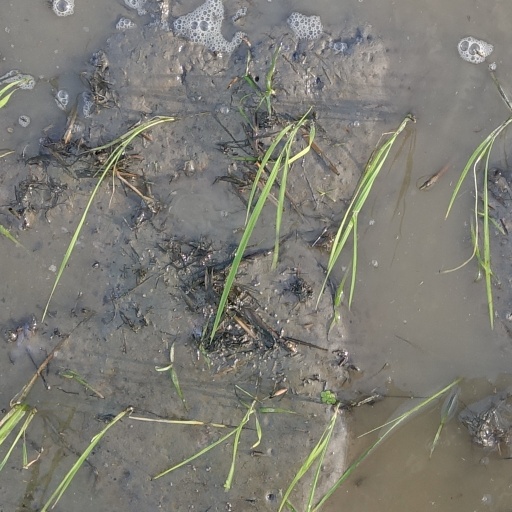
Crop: rice